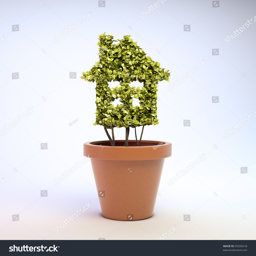
shaped plant growing in a pot